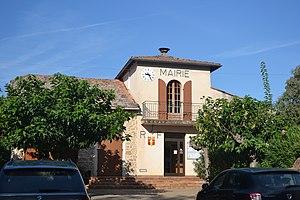
mairie de Saint-Antonin-du-Var
Saint-Antonin-du-Var est une commune française située dans le département du Var et la région Provence-Alpes-Côte d'Azur. Ses habitants sont les Antonais.